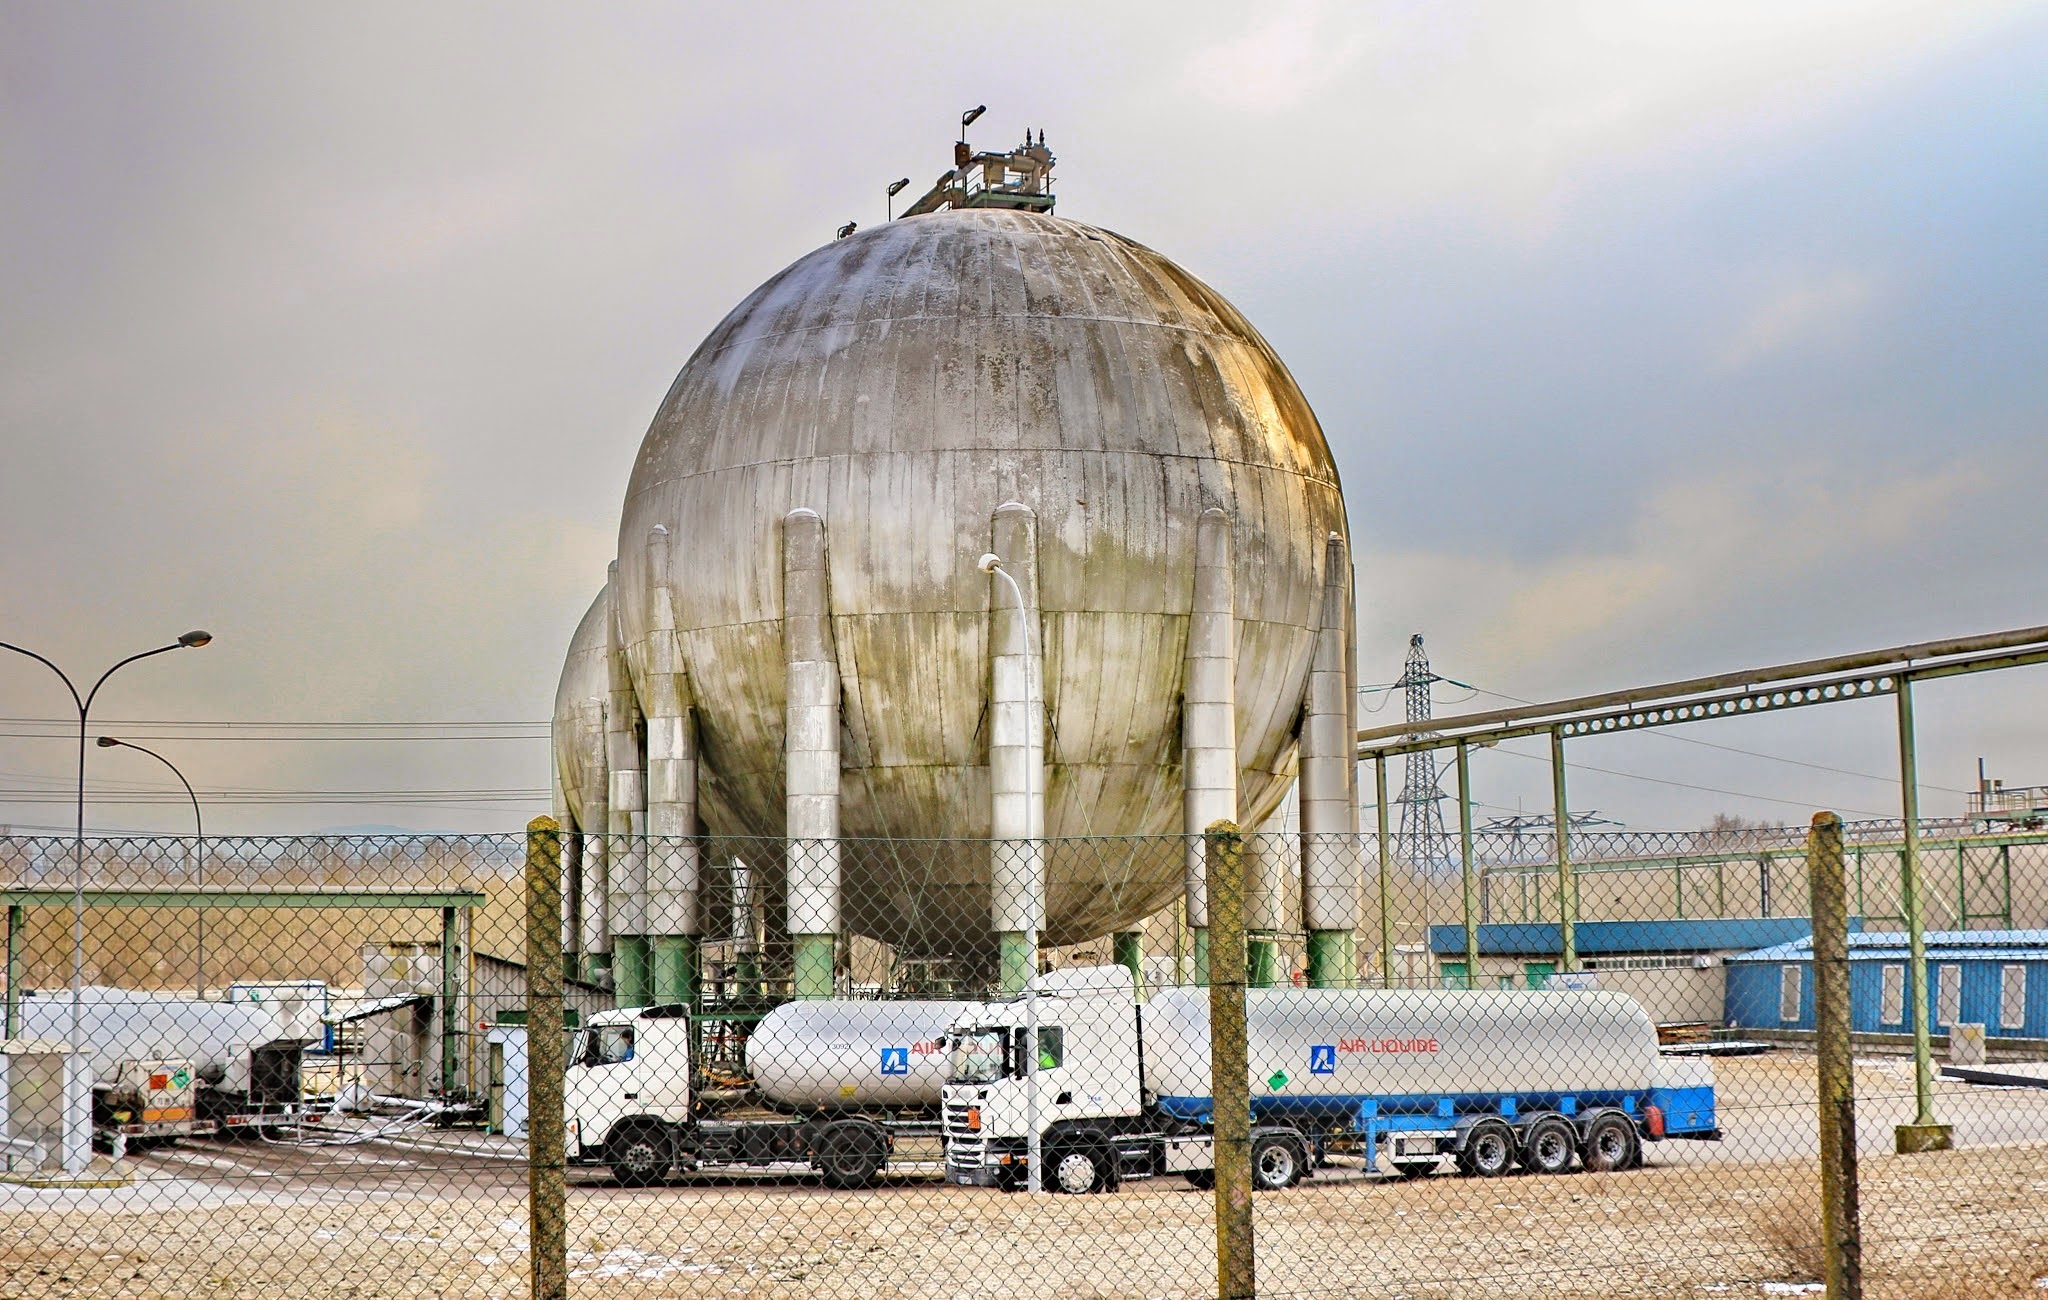
liquid, transport, landmark, stadium, storage, container, stock, dome, liquid air, airliquide, logistics, cargo truck